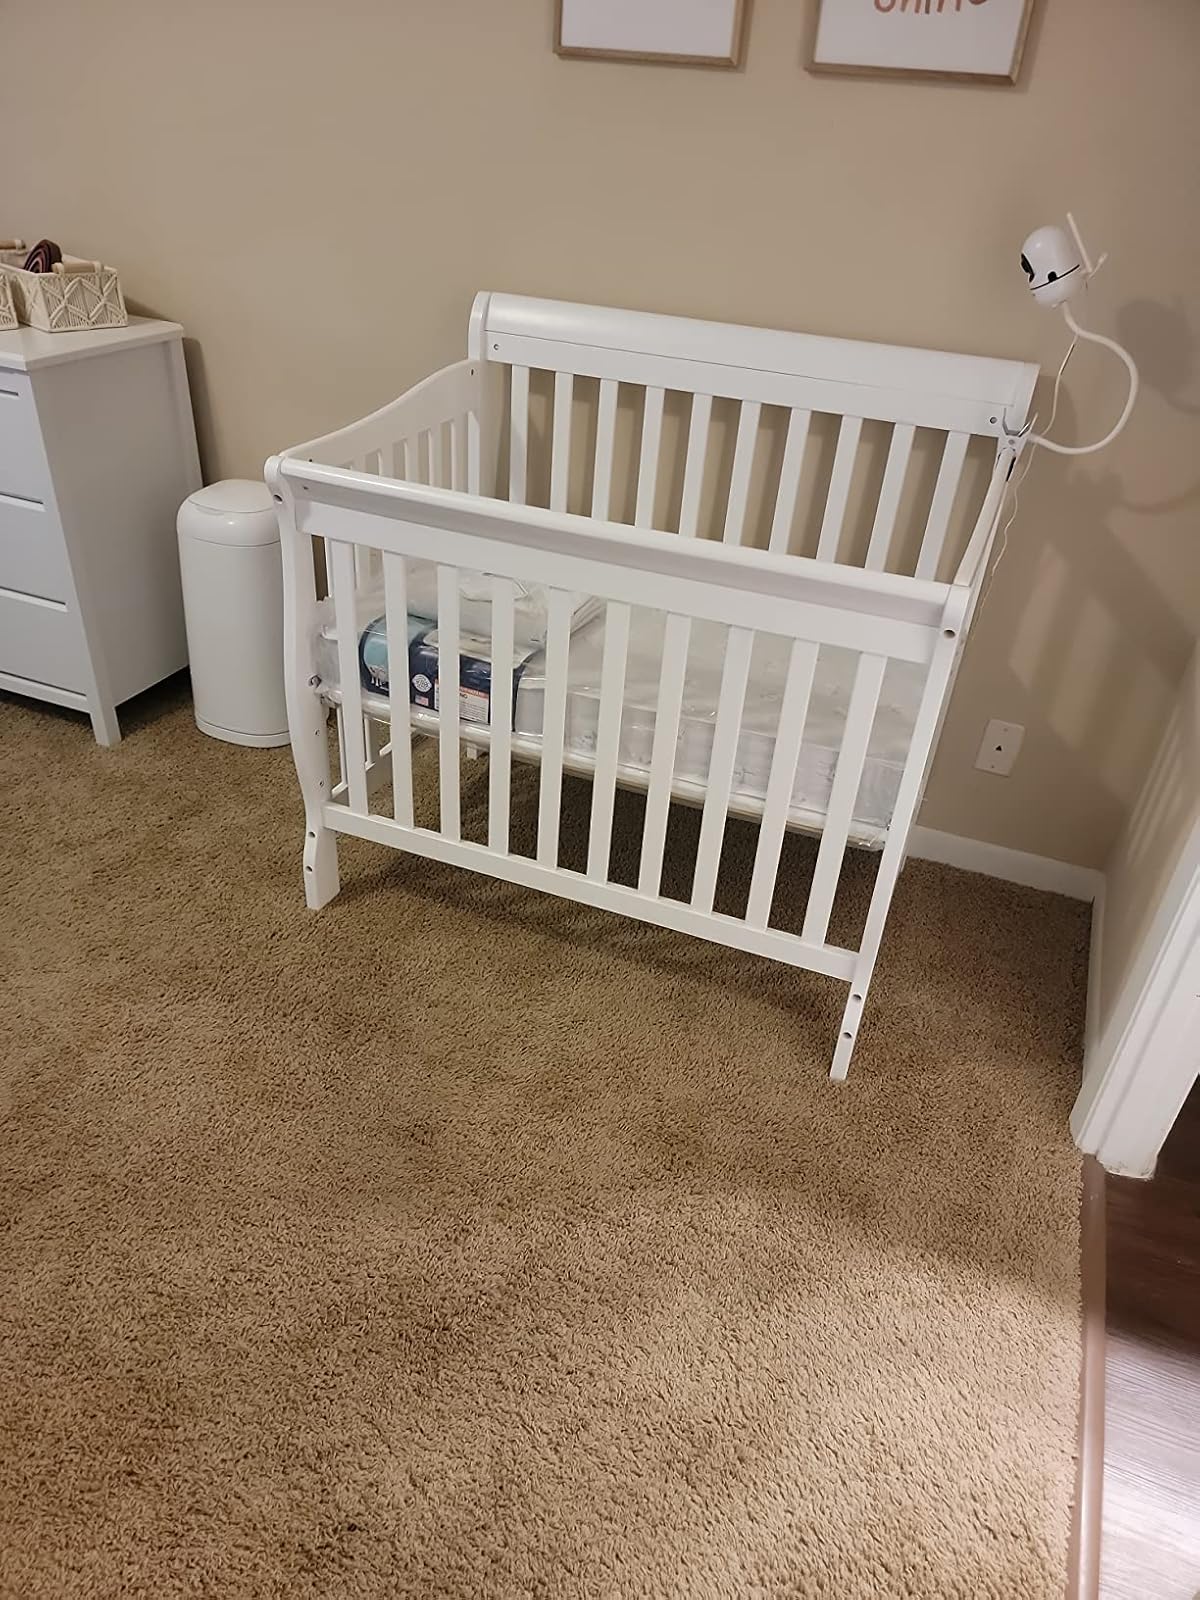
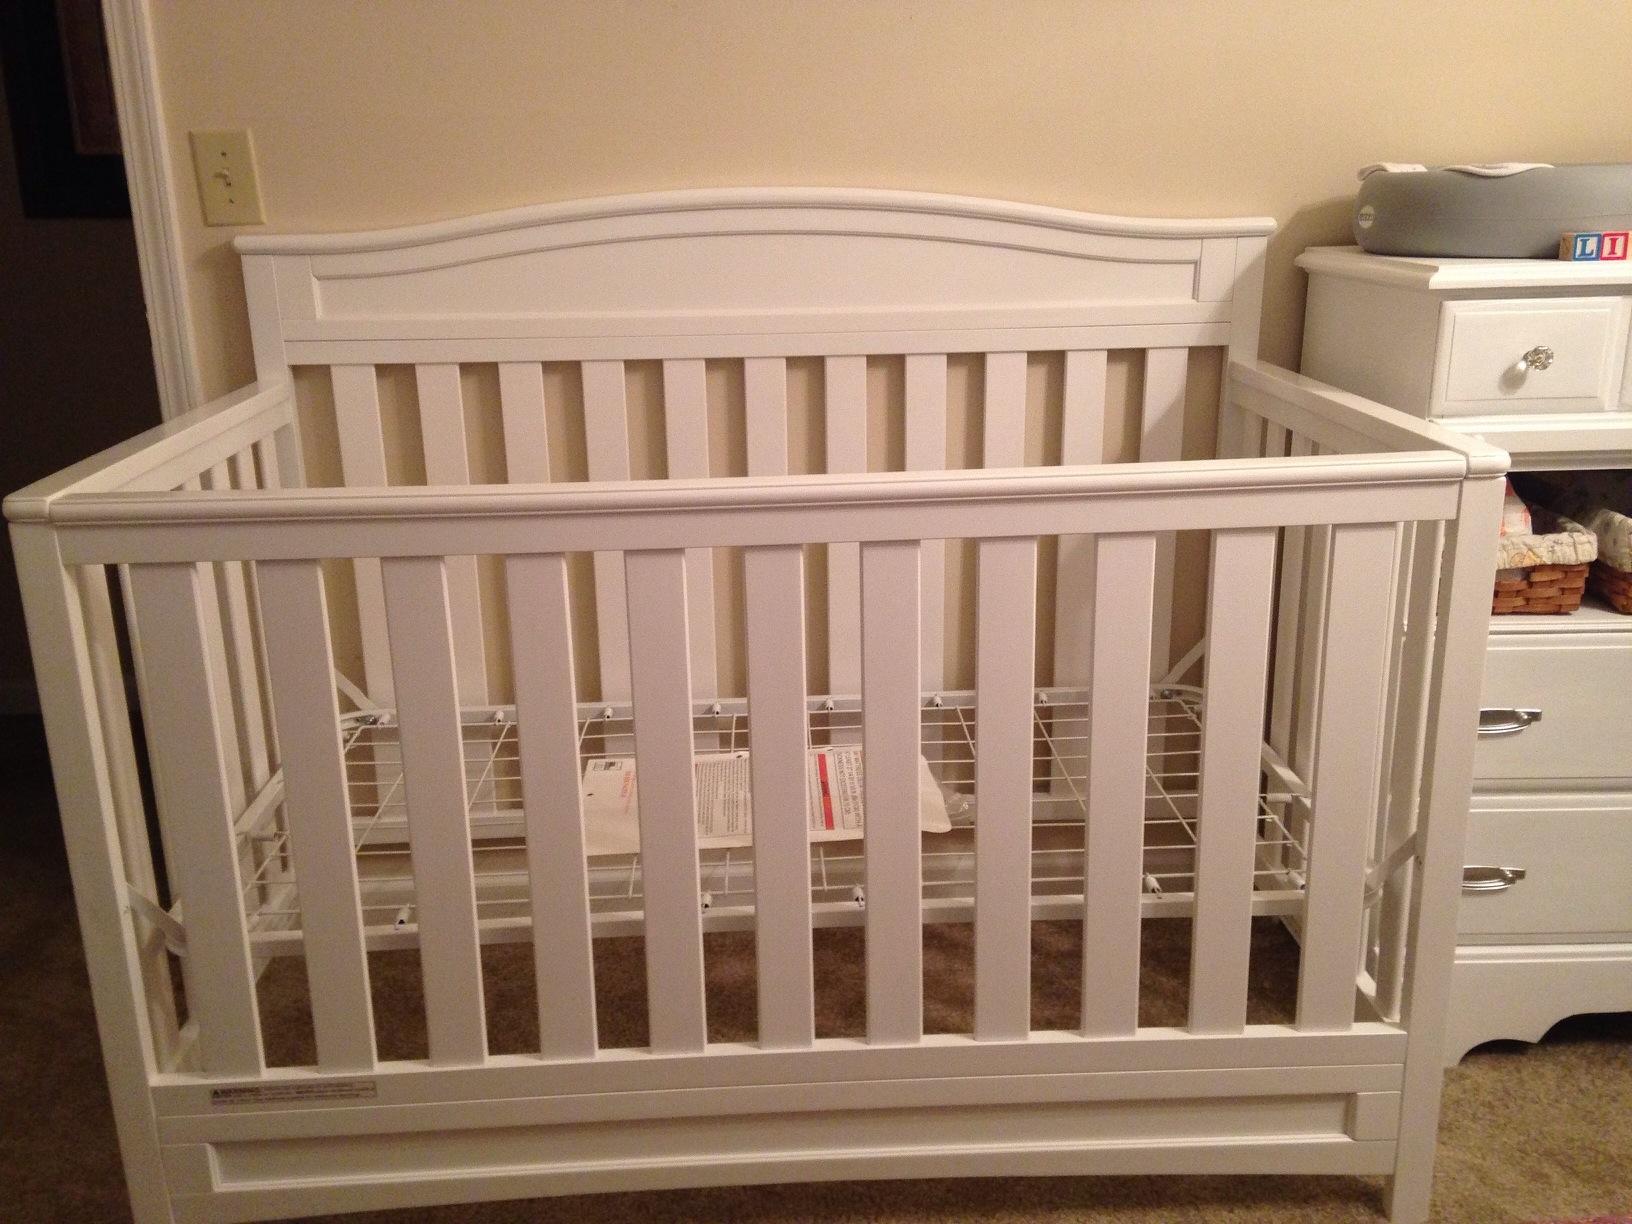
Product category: products_crib
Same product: no